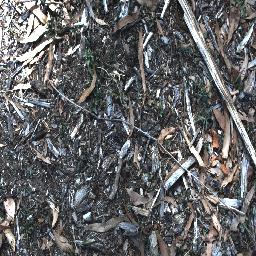
Label: negative